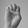
ASL letter: E